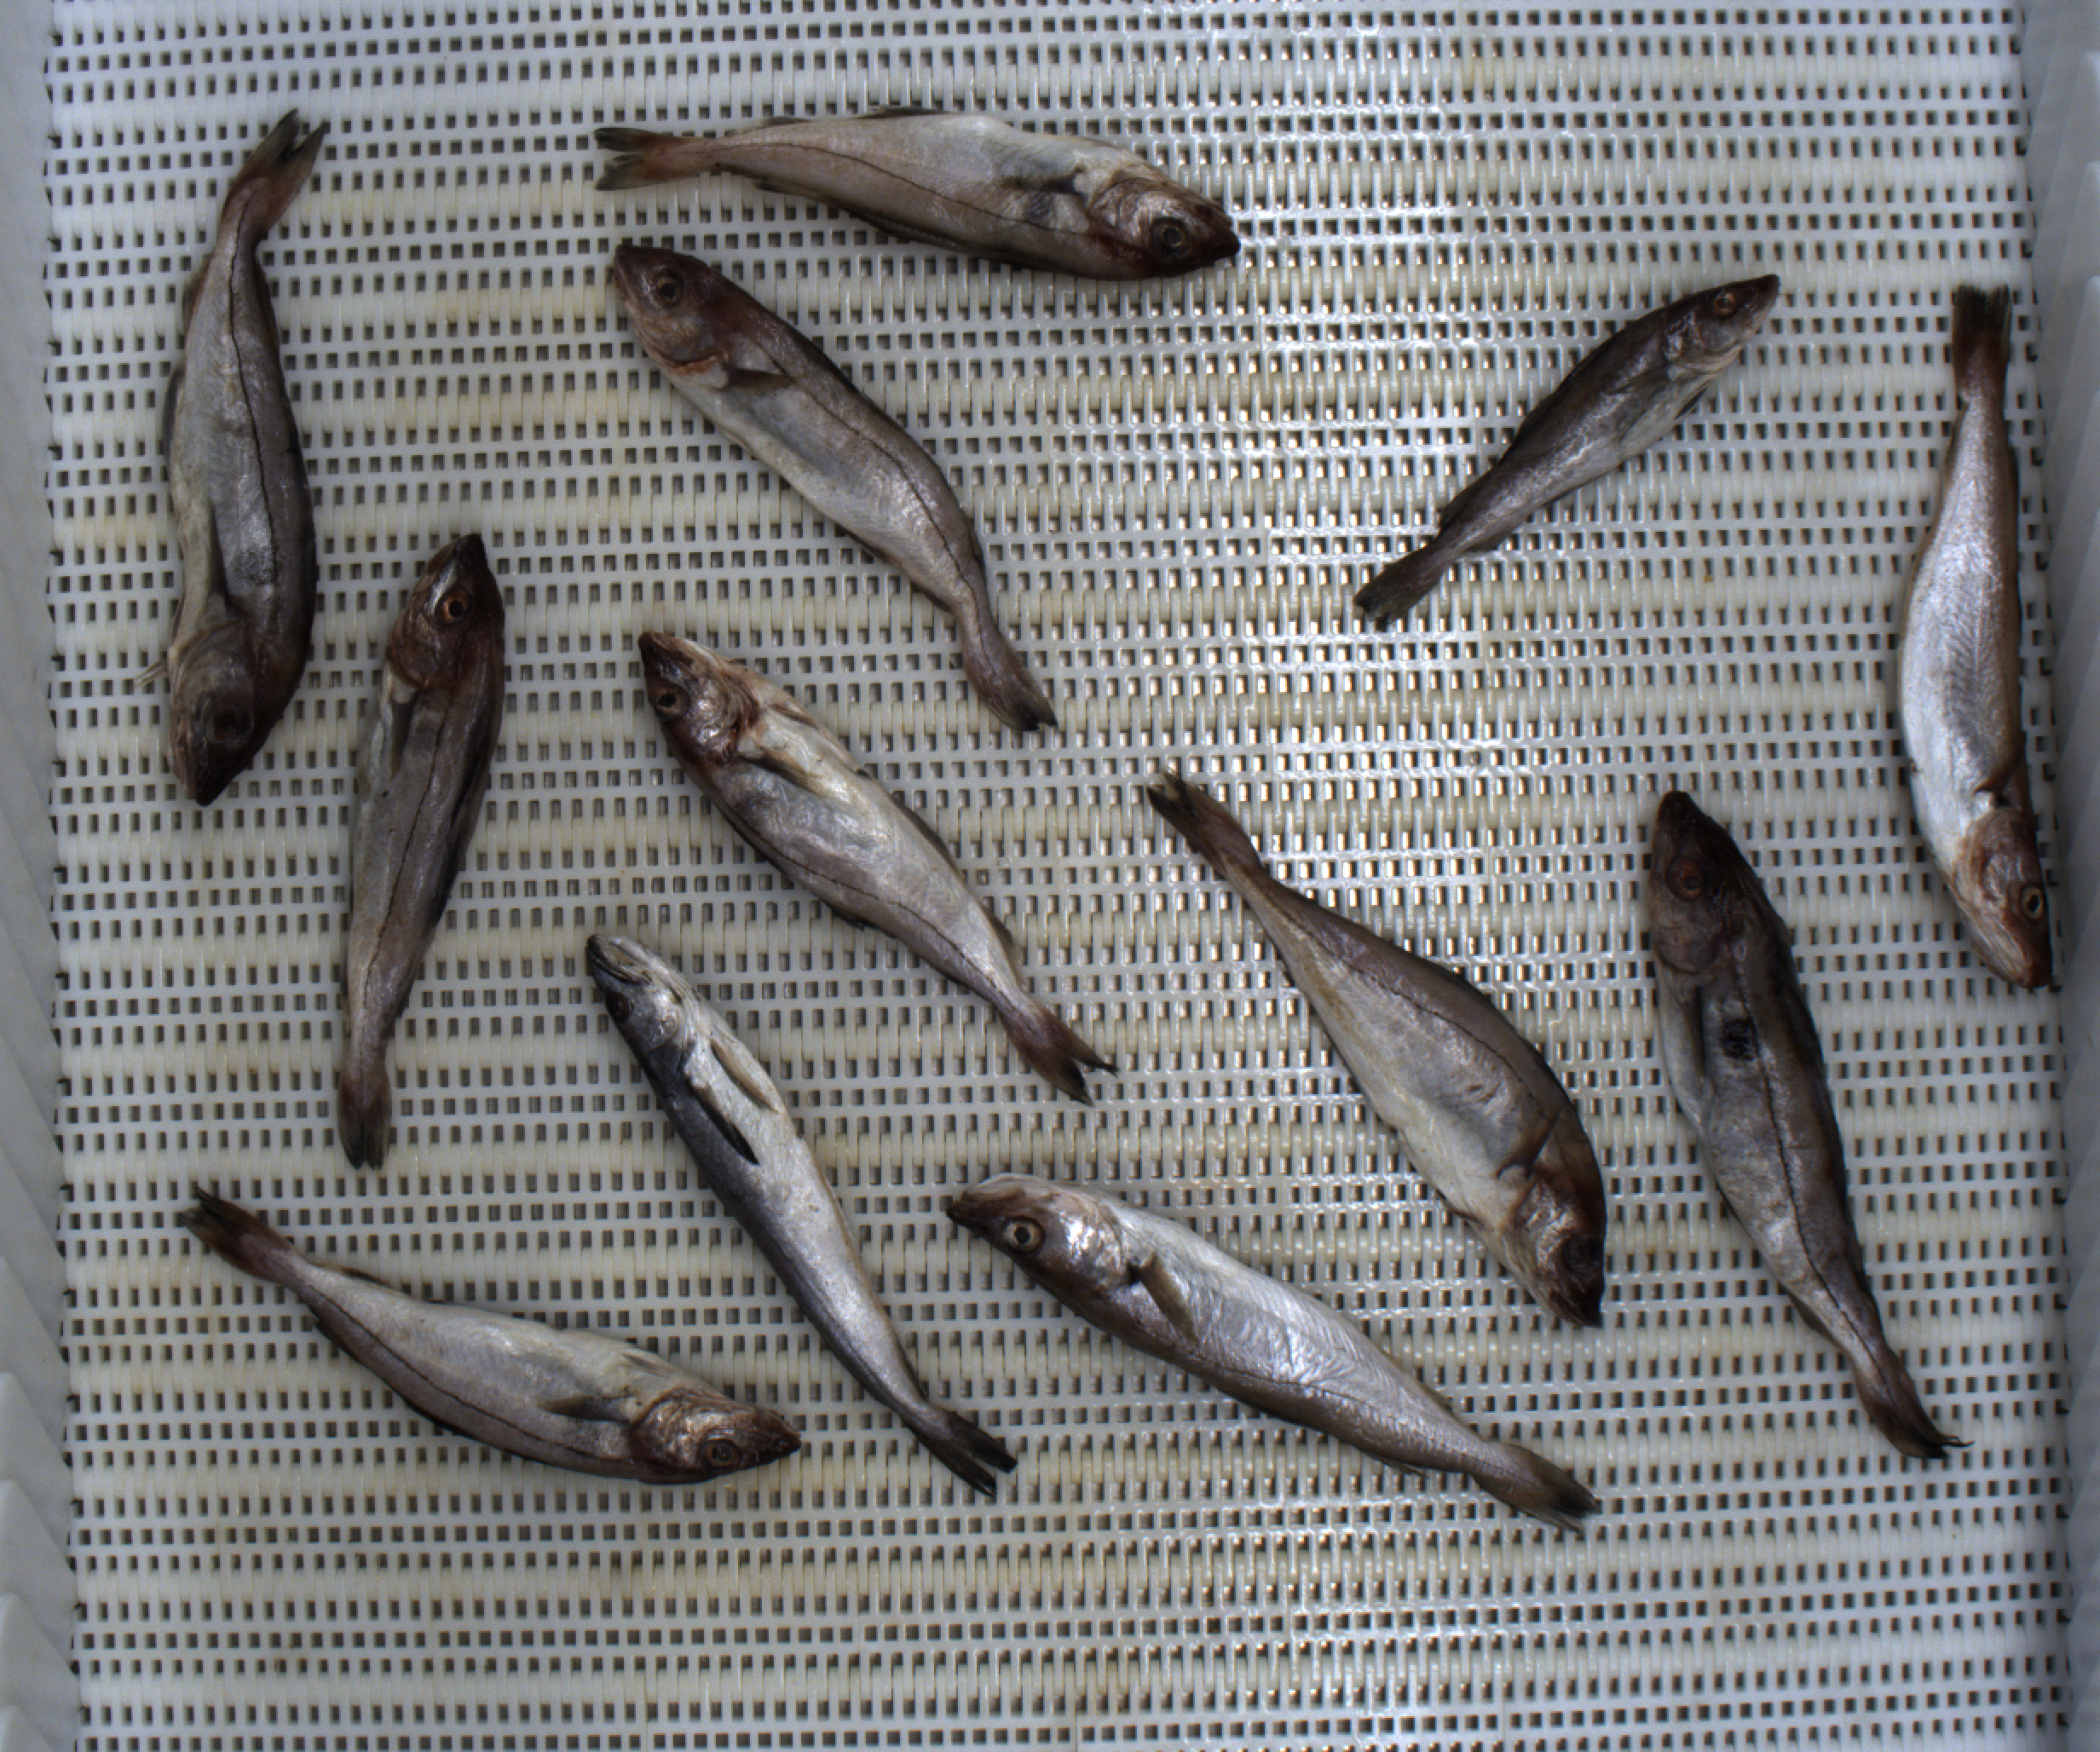
Total fish: 12
Cod: 1
Haddock: 8
Whiting: 2
Hake: 1
Horse mackerel: 0
Saithe: 0
Other: 0